1924 Championship of Victoria

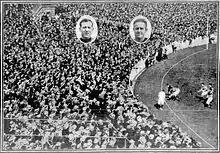
Crowd at the Championship of Victoria, with inserted images of club captains Con McCarthy (Footscray) and Syd Barker (Essendon)

The match was played in front of a crowd of 46,100, on par with a typical VFL finals or grand final crowd in the early 1920s. The majority were supporting Footscray, with many fans of many other VFA clubs supporting Footscray as a means of supporting the VFA against the VFL. At the time, it was the highest crowd an Association club had ever played to, exceeding the then-record Association crowd of 41,000 which saw the 1908 grand final. The match raised more than £2,800 for the appeal. In the curtain raiser, VFL wooden spooners 19.16 (130) defeated NSWAFA runners-up Newtown 8.11 (59) by 71 points.